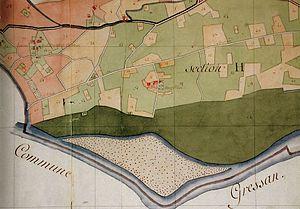
Le Château de Montfleury est une villa située aux portes d'Aoste, rue du Petit-Saint-Bernard, considérée seulement par tradition comme l'un des châteaux valdôtains.